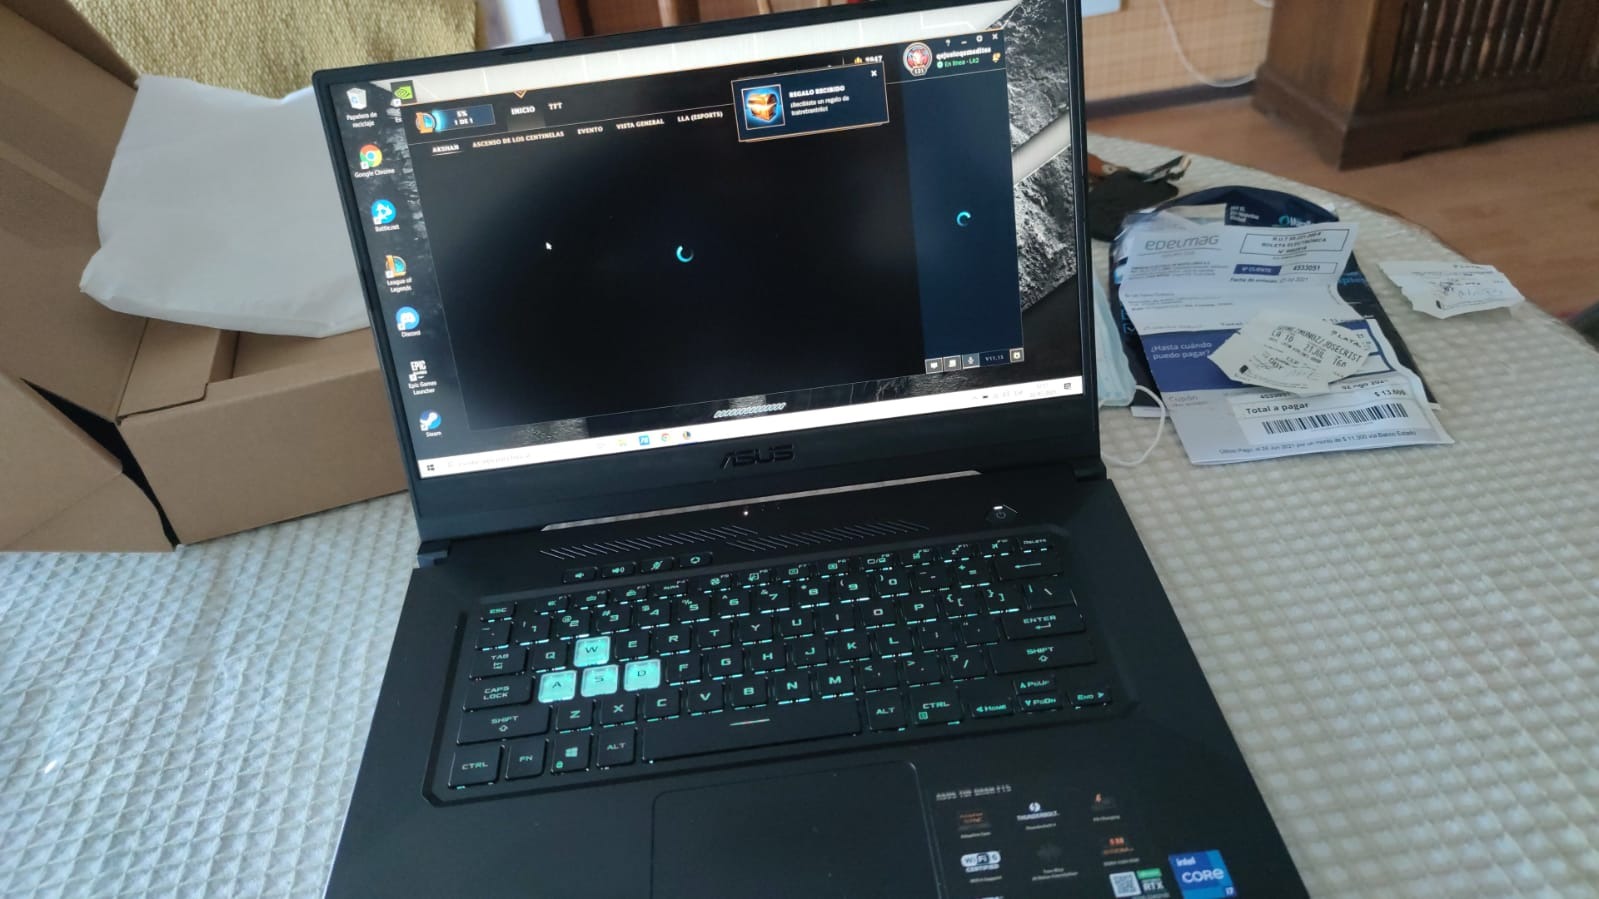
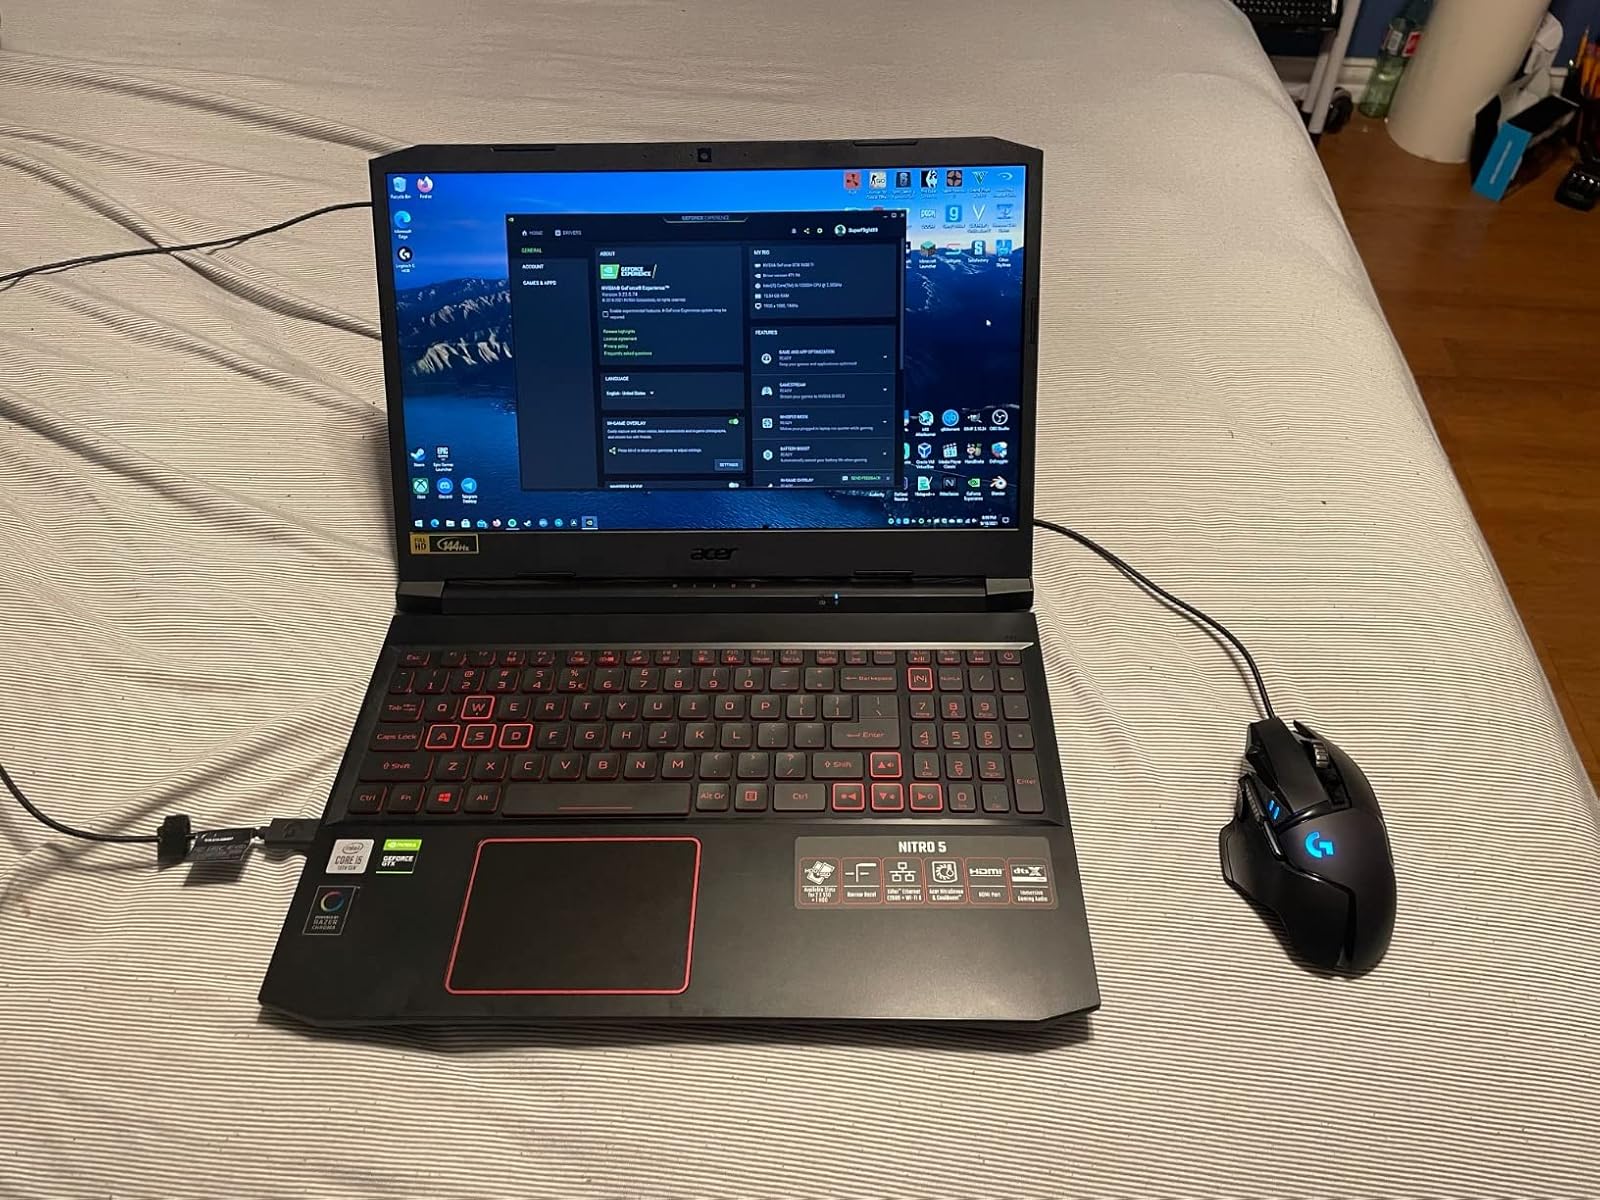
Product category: laptop
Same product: no